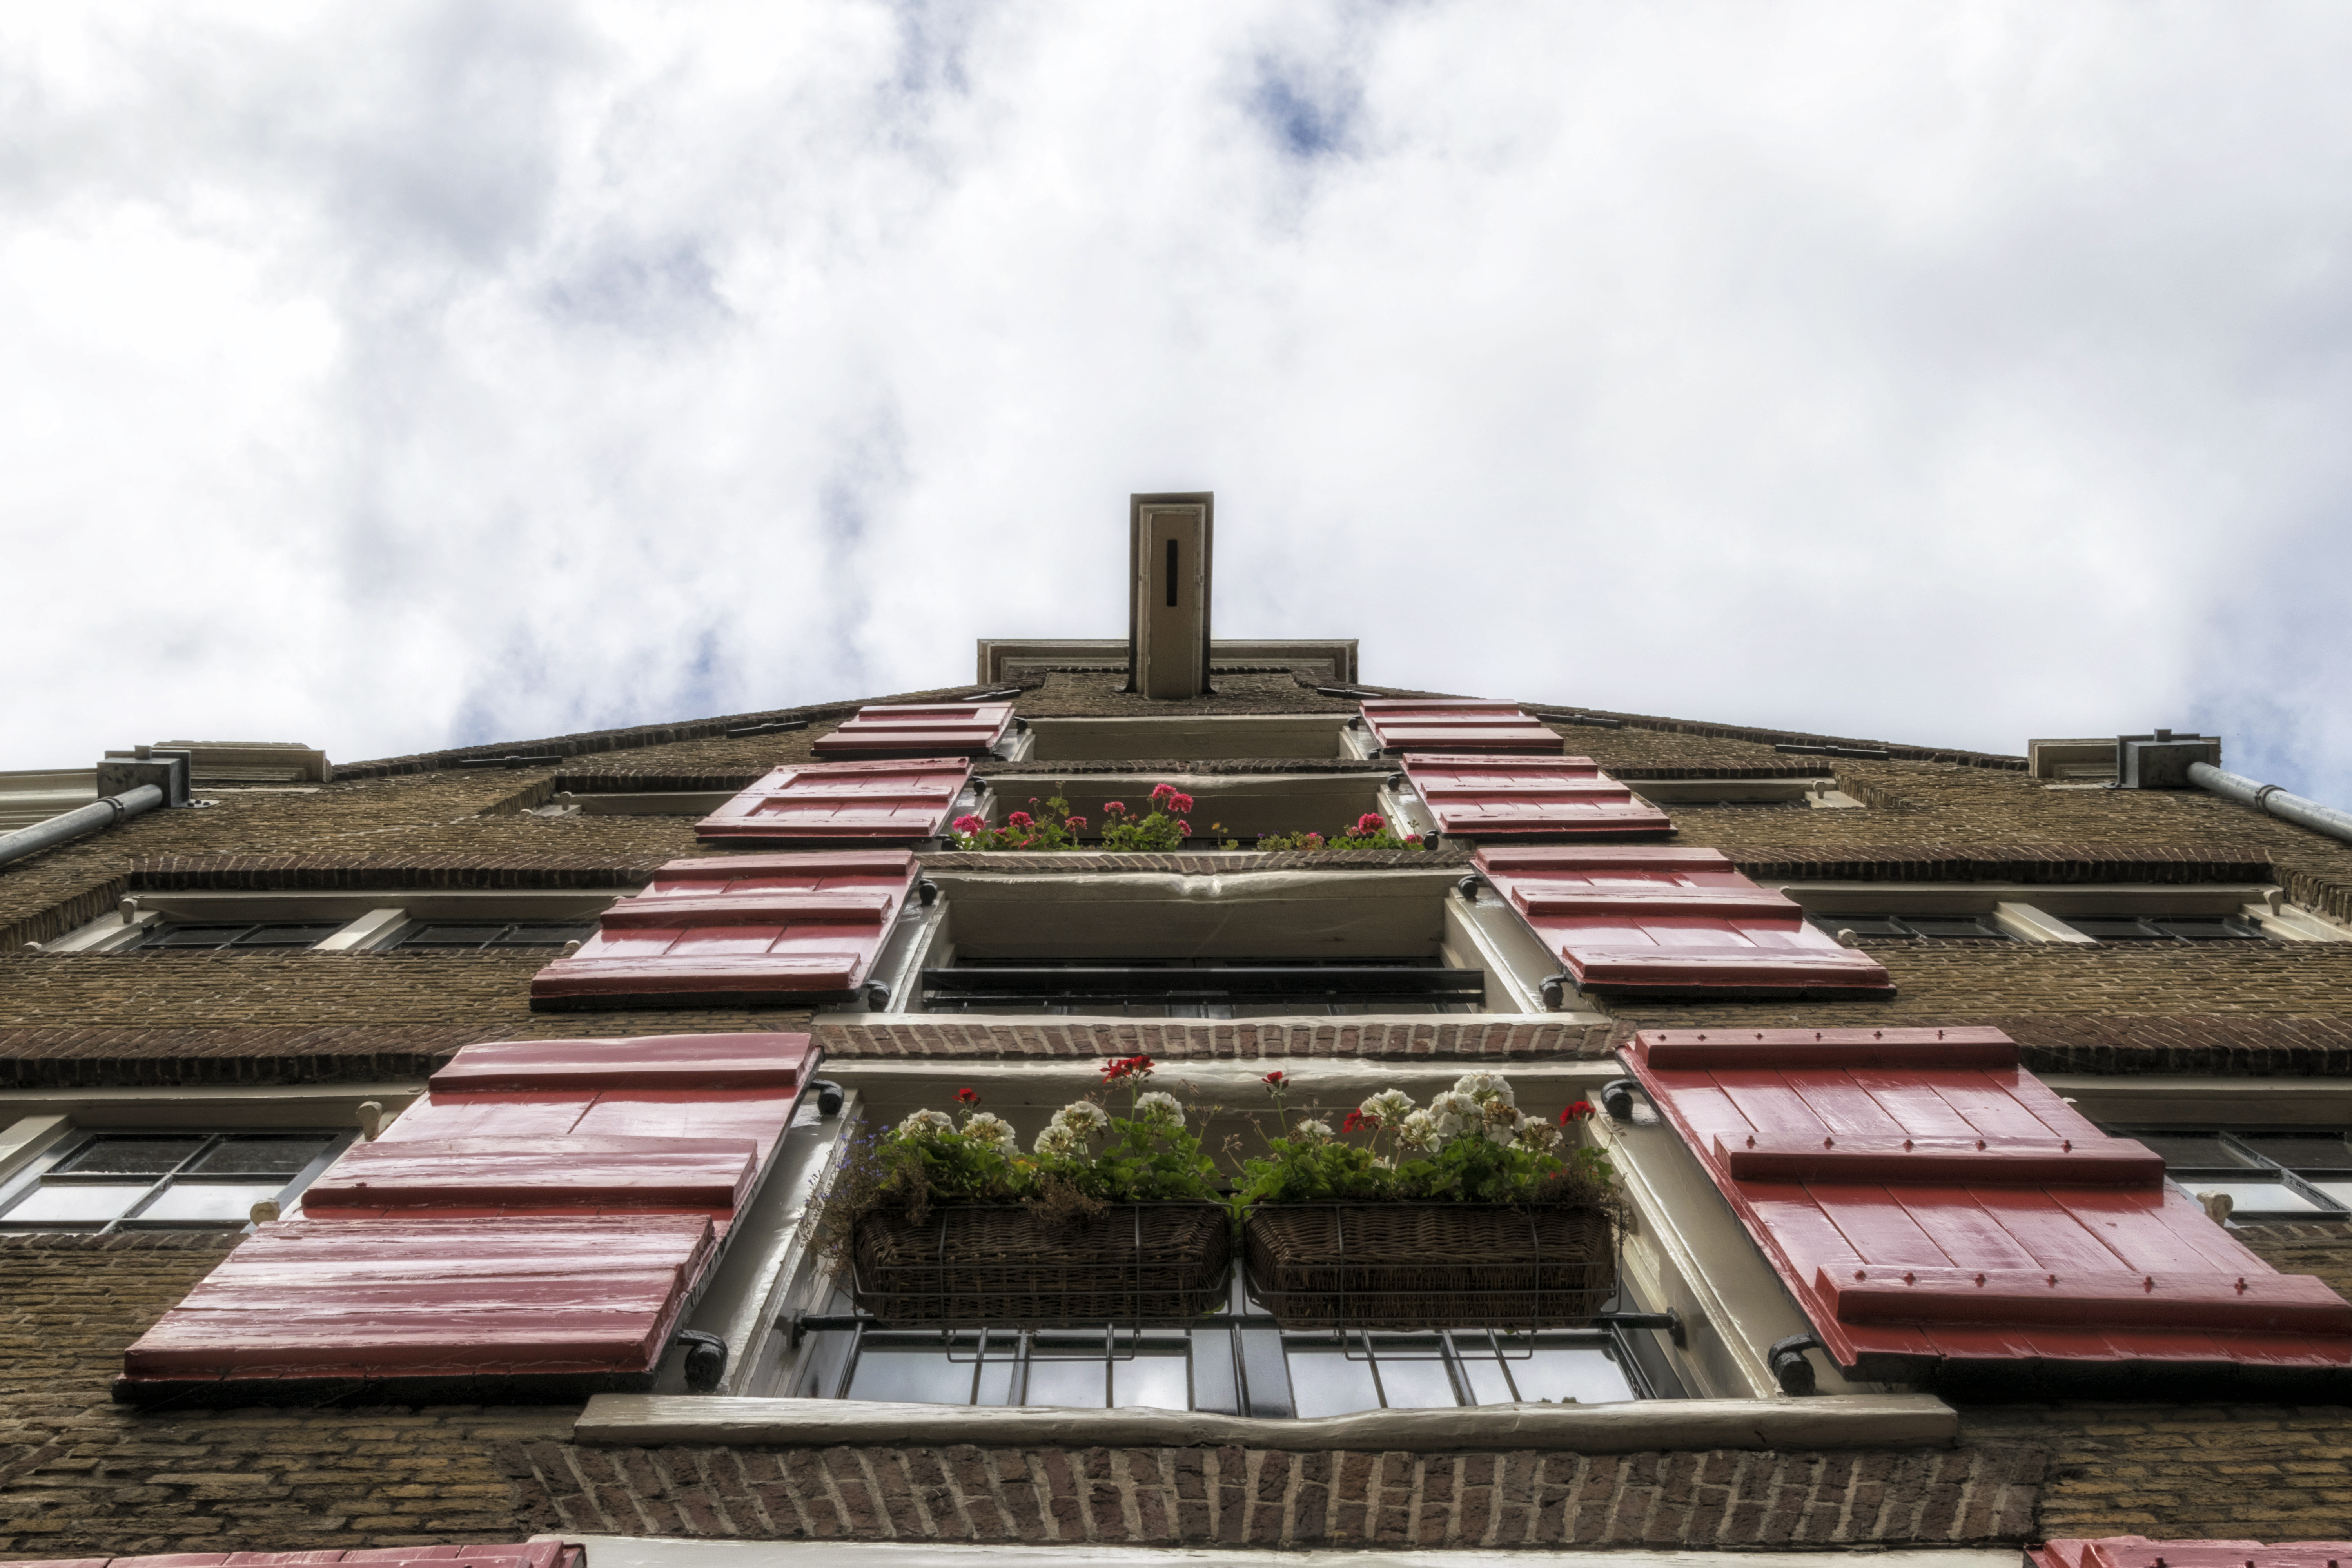
outdoor, architecture, structure, roof, building, downtown, transport, landmark, facade, nikon, historic, stadium, warehouse, memorial, holland, nederland, netherlands, dutch, outdoorphotography, urbanphotography, paulvandevelde, pdvandevelde, padagudaloma, dordrecht, stadsfotografie, nederlandinfotos, historisch, urbanfotografie, stadswandeling, architectuur, pvdvfotografie, pdvandeveldedordrecht, diep, rondjedordt, dedordtevaer, dutchphotography, nederlandsefotografie, dutchphotogaraphy, totallydutch, fotografienederland, hollandsefotografie, fotografieholland, fotosdordrecht, fotosvandordrecht, nieuwehaven, bronswijck, urban area, sport venue, outdoor structure